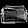
Label: Bag